Berrenda cattle

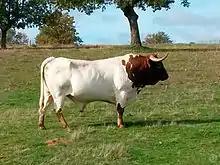
Red Berrenda bull

The Berrenda is a type of cattle from the Spanish region of Andalusia. It is subdivided into two breeds; the Red Berrenda and the Black Berrenda.